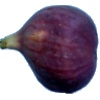
Label: Fig 1